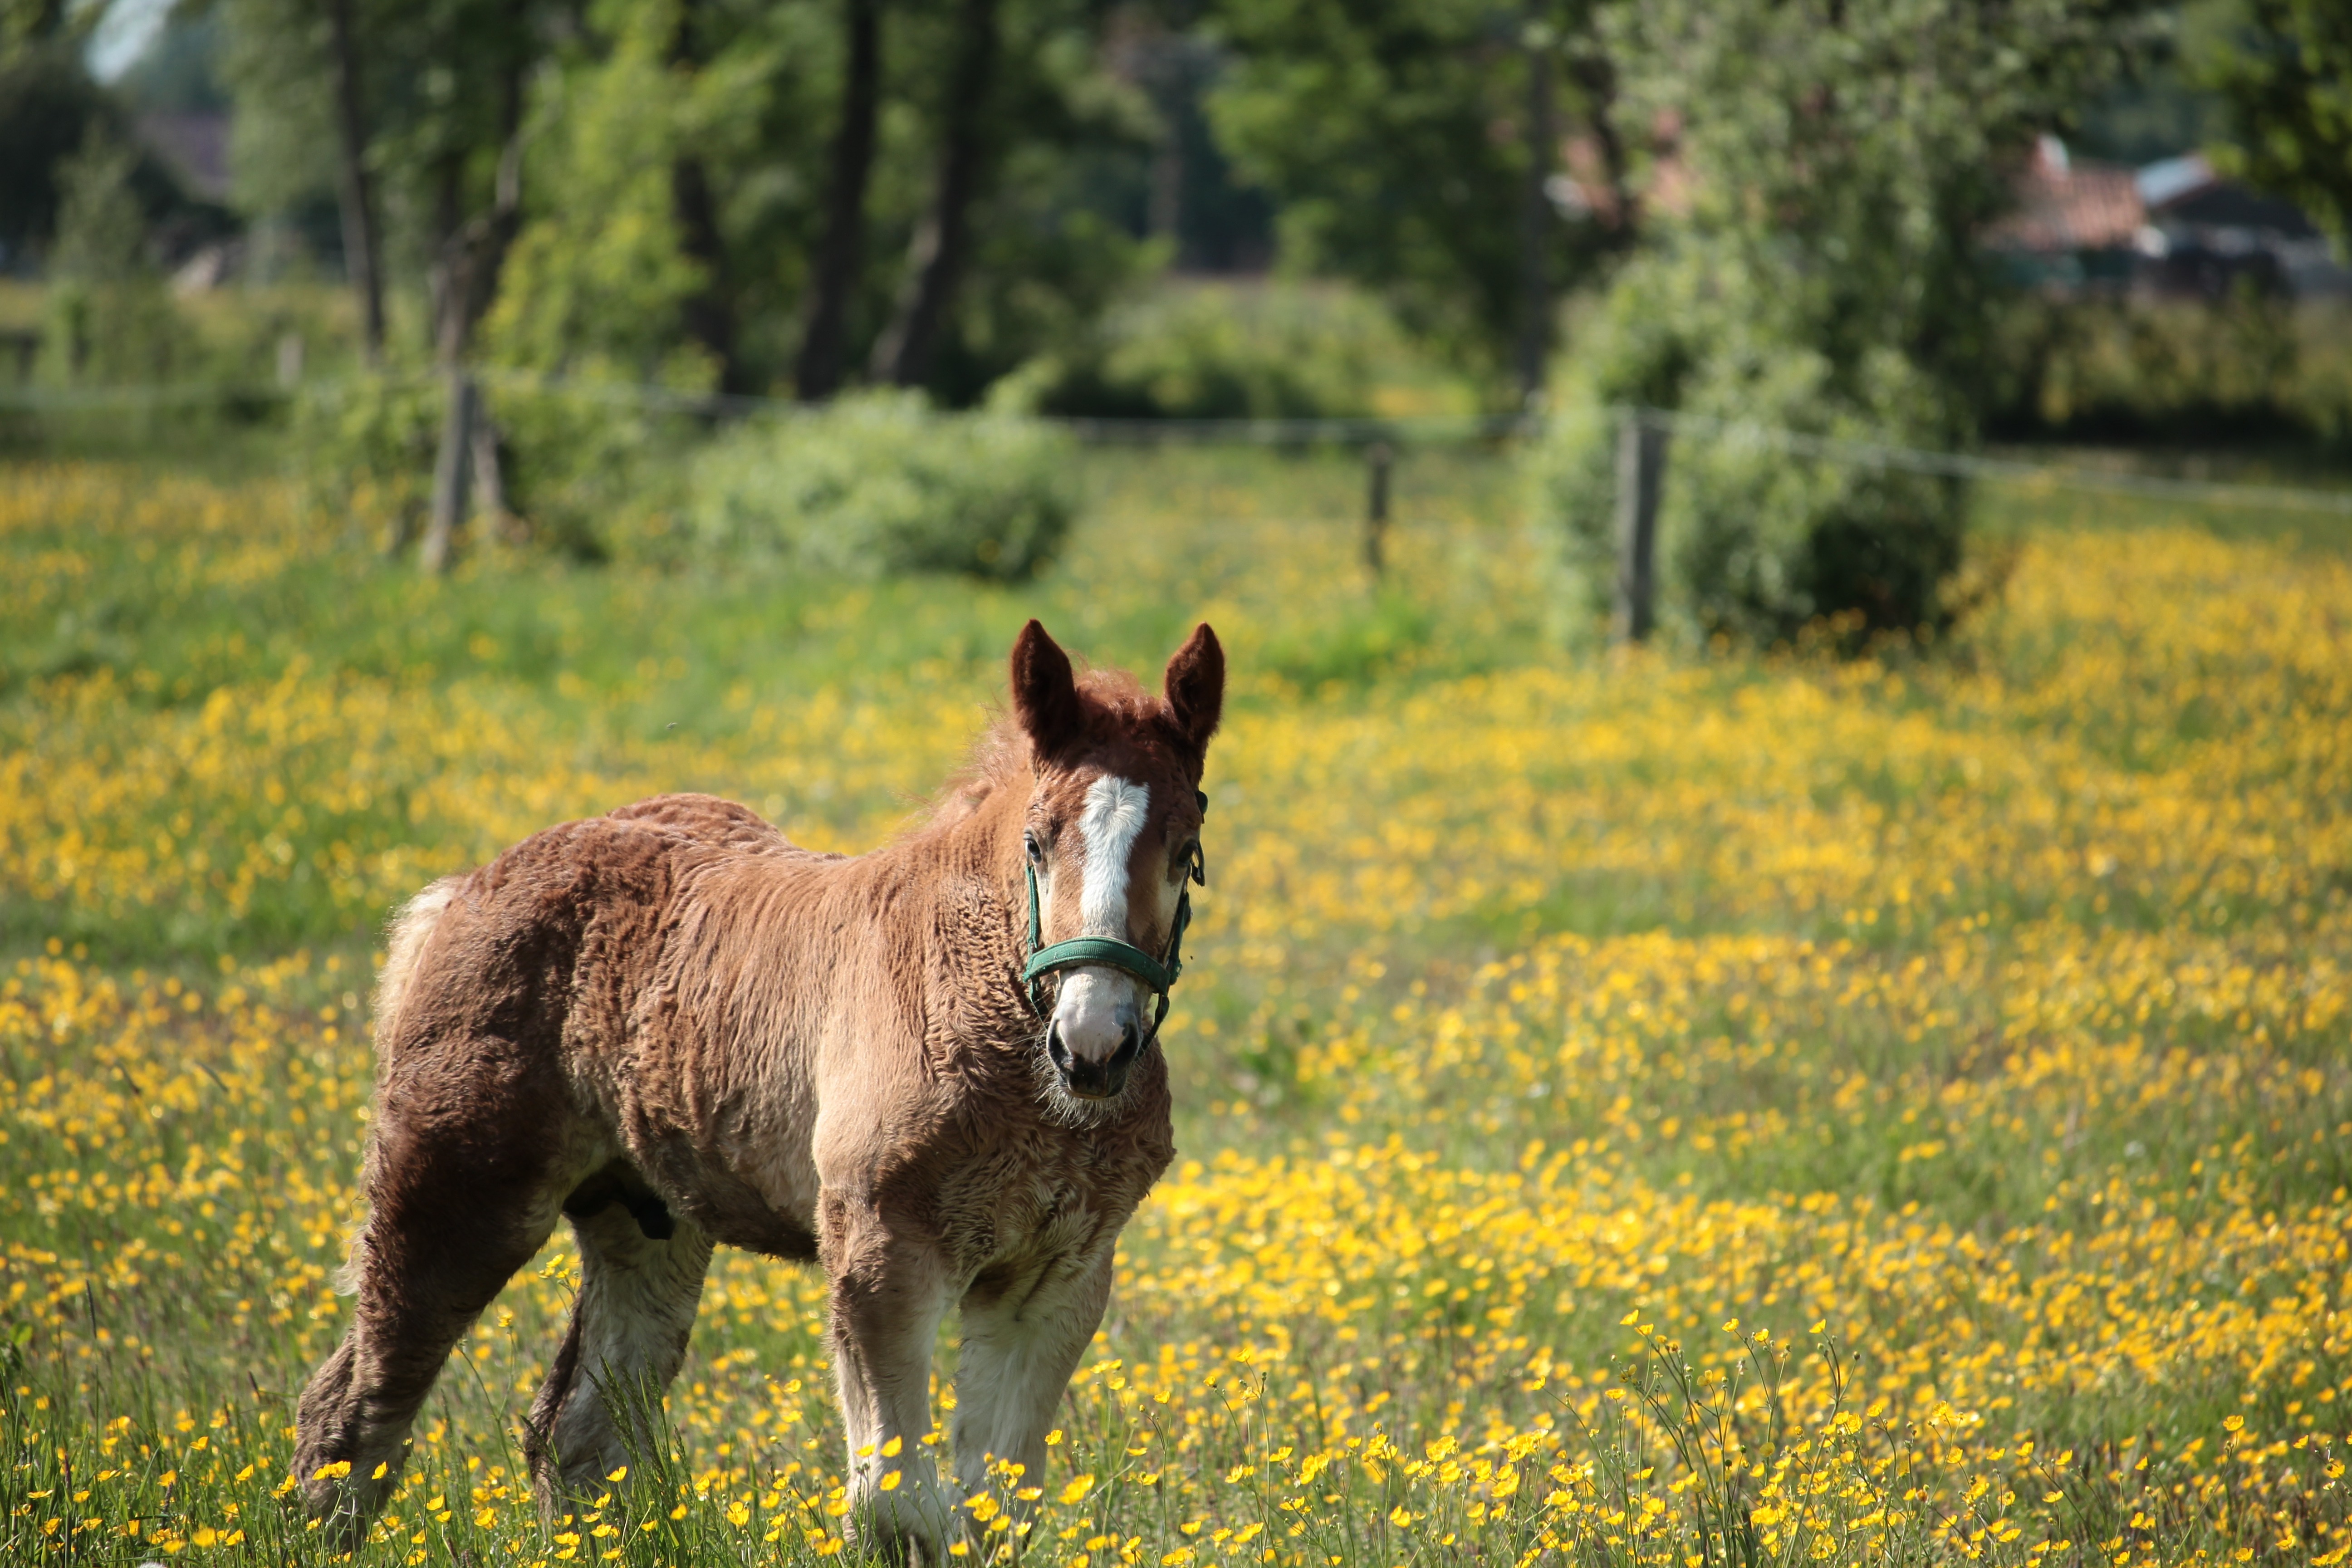
nature, grass, field, farm, meadow, prairie, flower, animal, wildlife, pasture, grazing, horse, mammal, fauna, paddock, pony, vertebrate, mare, coupling, foal, rural area, horse like mammal, mustang horse, draft foal